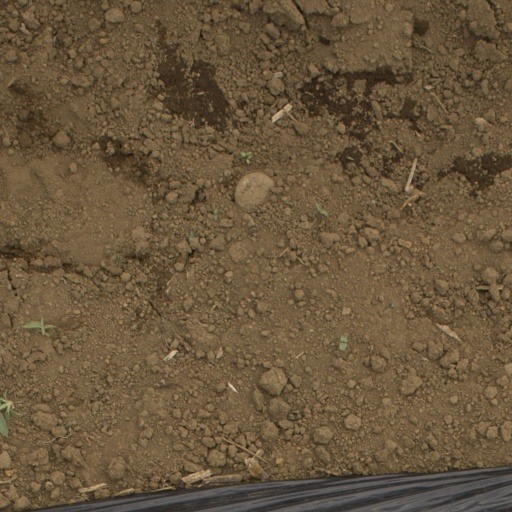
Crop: Jerusalem artichoke